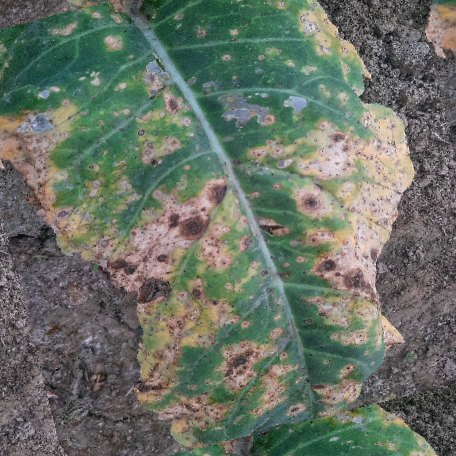
Label: Downy Mildew